Breaking and Entering (film)

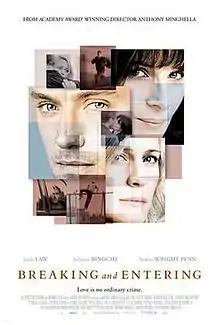
Theatrical release poster

Breaking and Entering is a 2006 romantic crime drama film written and directed by Anthony Minghella and starring Jude Law, Juliette Binoche, and Robin Wright. It was his first original screenplay since his 1990 feature debut "Truly, Madly, Deeply" and his final feature film before his death in 2008. Set in a blighted, inner-city neighbourhood of London, the film is about a successful landscape architect whose dealings with a young thief and his mother cause him to re-evaluate his life.